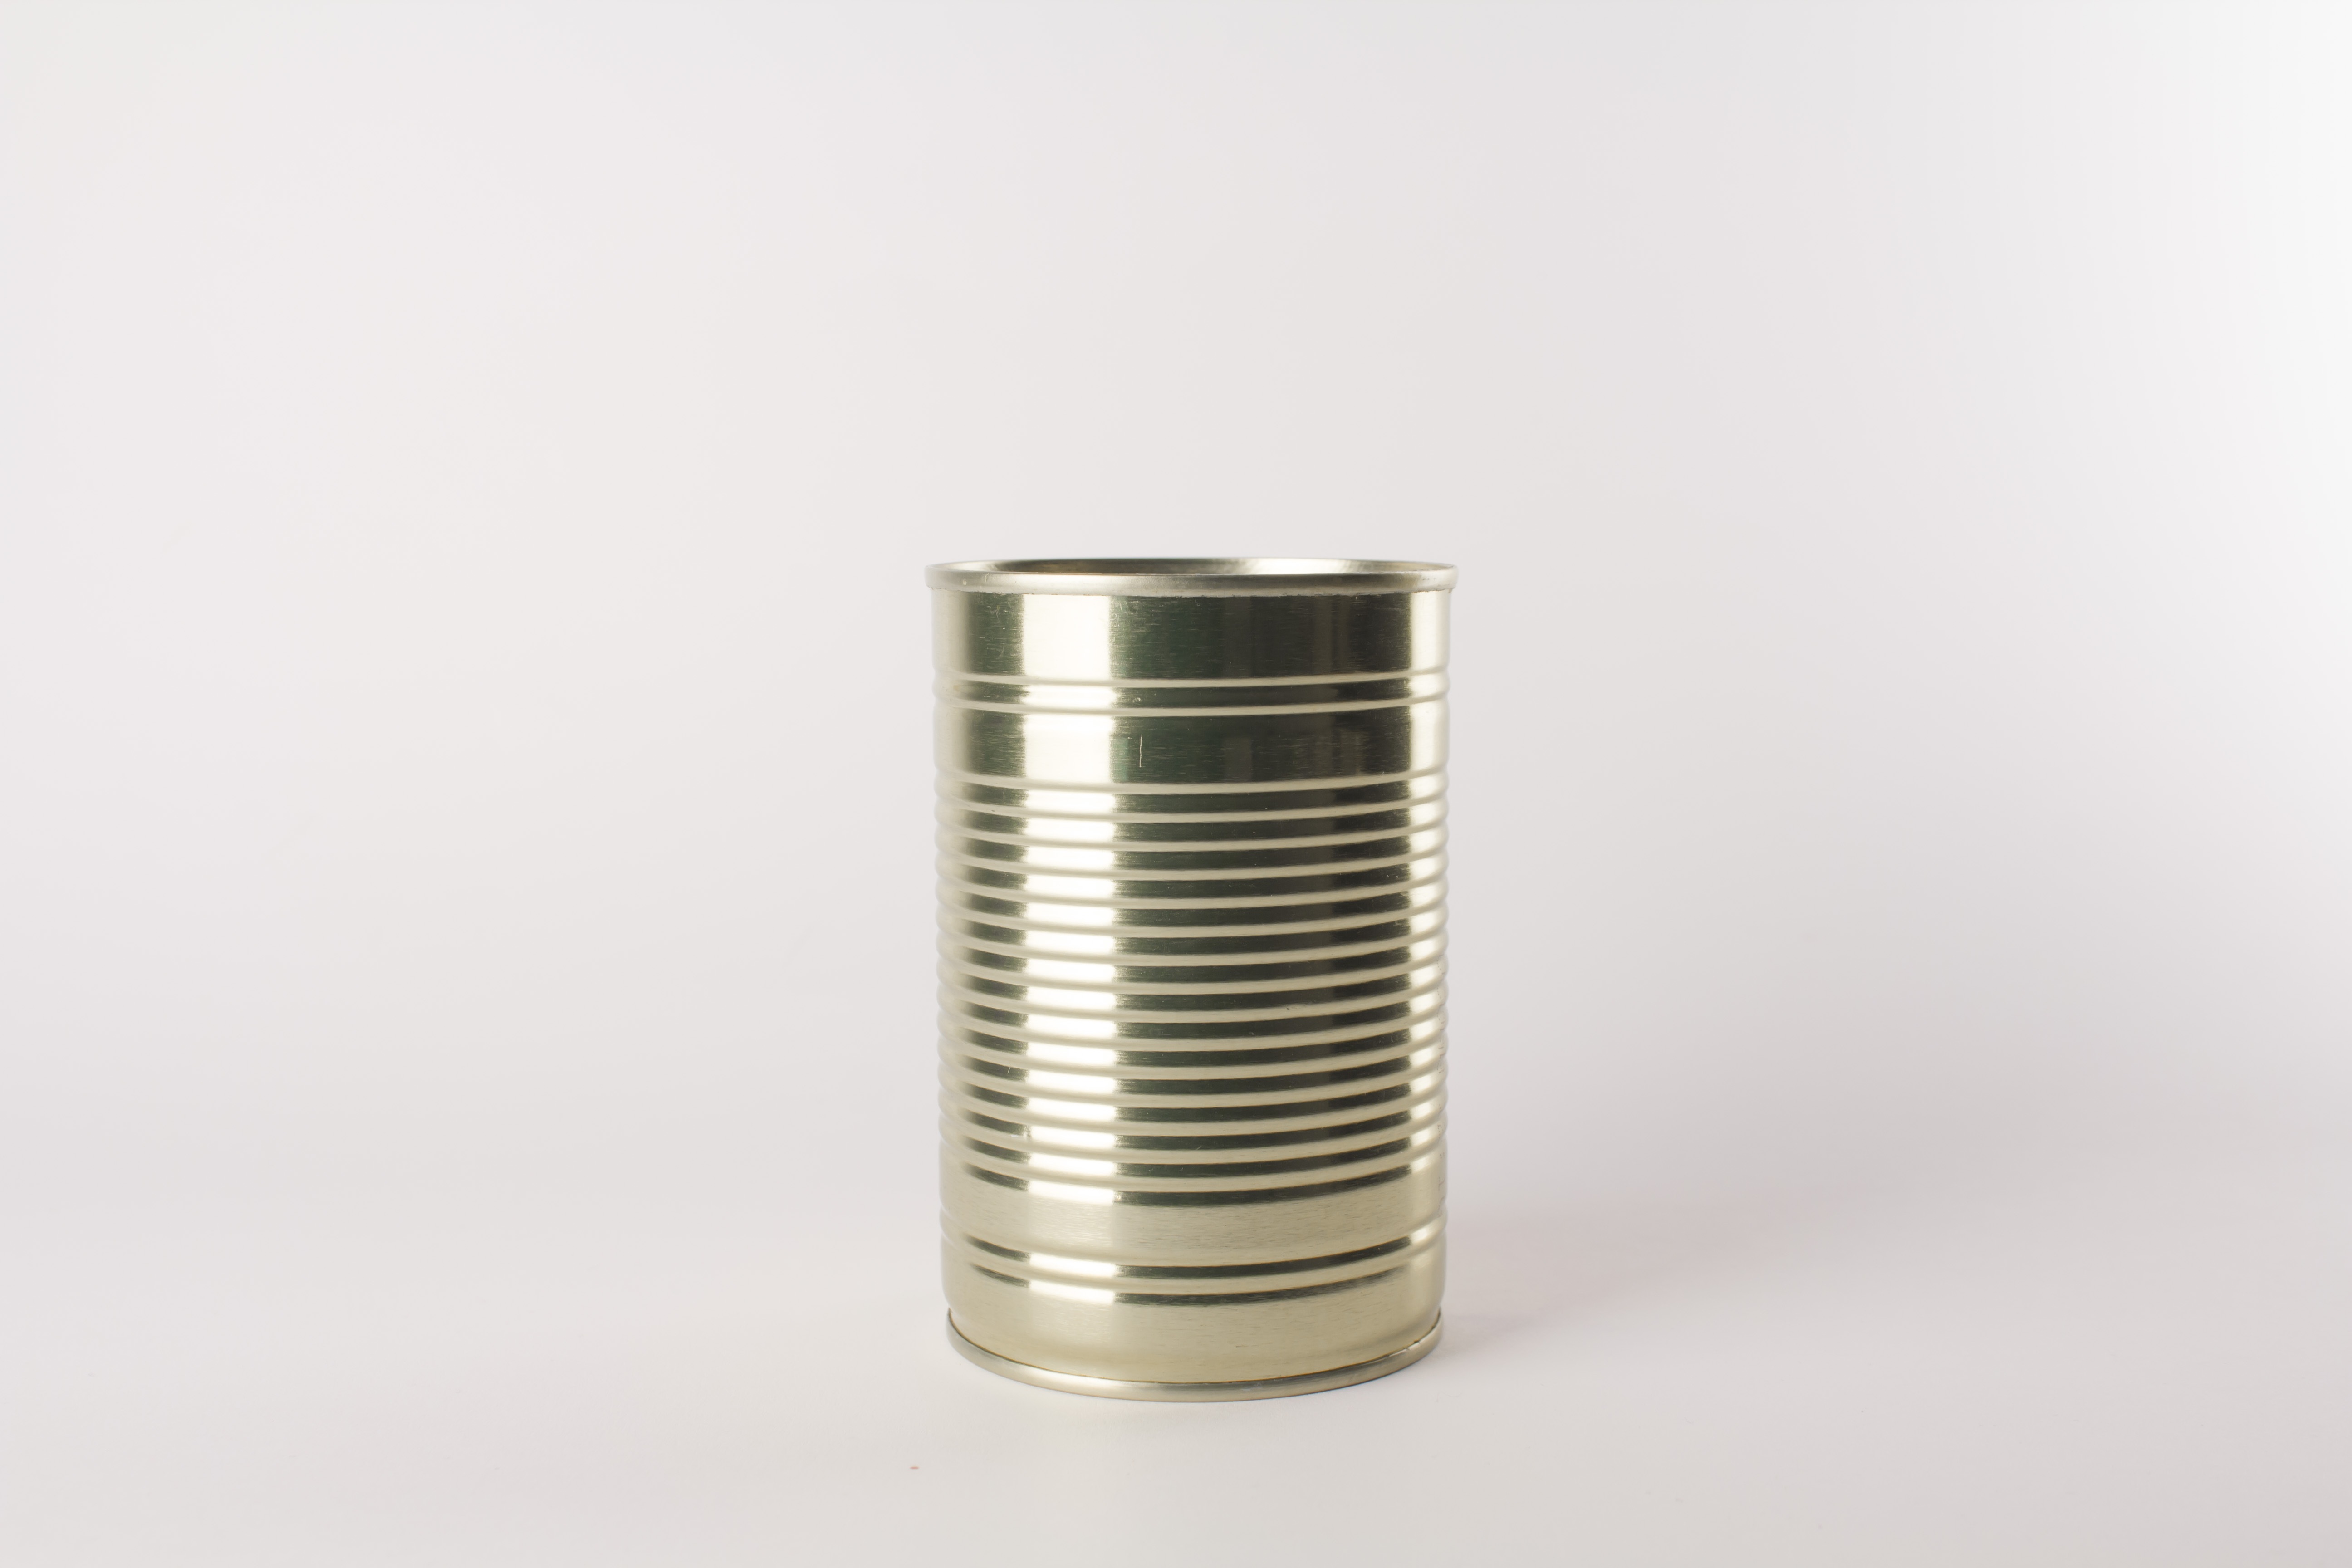
cup, metal, bottle, material, glass bottle, product, brass, can, little, aluminum, tin can, corned, drinkware